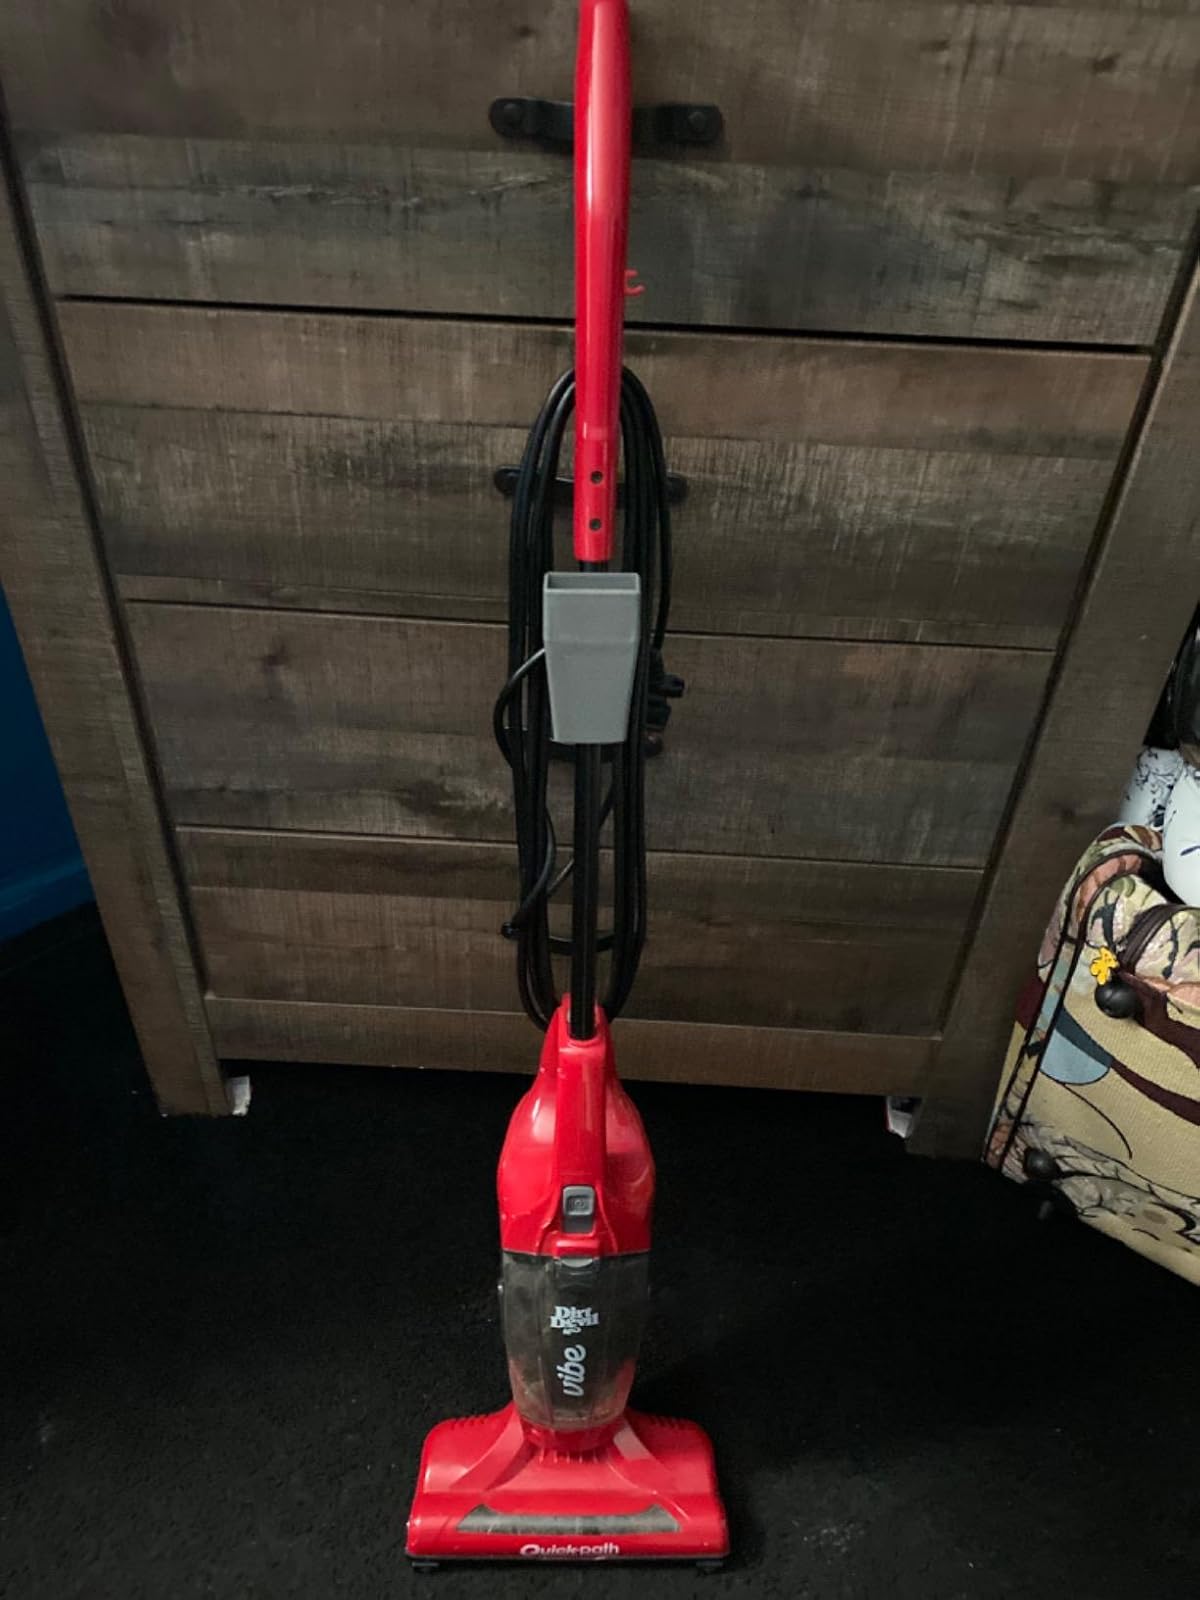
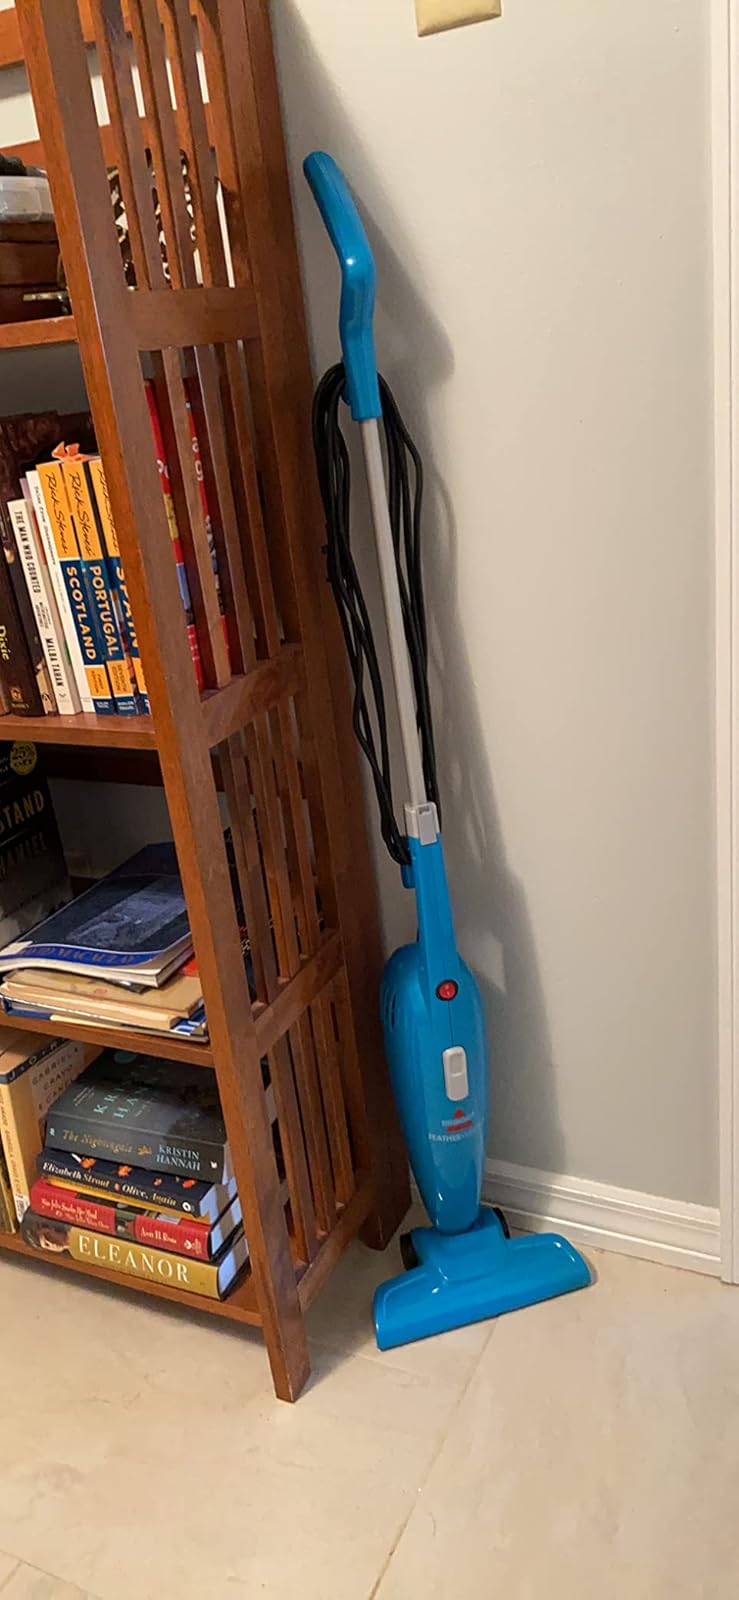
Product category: items_vacuum
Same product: no